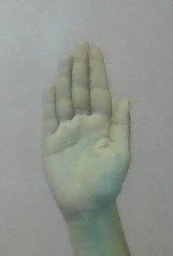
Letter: seen